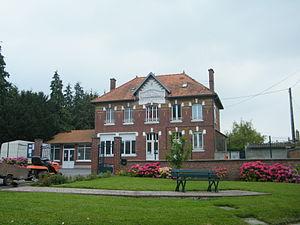
Mairie.
Hervilly est une commune française située dans le département de la Somme en région Hauts-de-France.